Scouting in New Hampshire

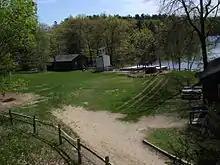
Camp Wanocksett main field

Scouting in New Hampshire has a long history, from the 1910s to the present day, serving thousands of youth in programs that suit the environment in which they live.